Sport in Germany

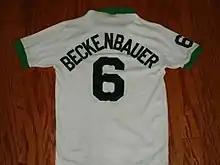
Franz Beckenbauer's Jersey in 1977

The Germany national soccer team is one of the traditional powers of international football. It won the FIFA World Cup in 1954, 1974, 1990 and 2014, being the joint-second most successful nation in the tournament only surpassed by Brazil, and the UEFA European Championship in 1972 and 1980 as West Germany hosted the UEFA Euro 1988 and in 1996 as Germany, a record (tied with Spain). The country will also host the upcoming UEFA Euro 2024. They also won the FIFA Confederations Cup in 2017. Miroslav Klose is the leading goal scorer for the national team with 71 goals and in the world cup with 16, but his fame is eclipsed by that of Franz Beckenbauer who is one of the few men in the world who have won the World Cup both as a coach and a player. Other famous German players include Fritz Walter, Gerd Müller, Rudi Völler, Jürgen Klinsmann, Oliver Kahn, Bastian Schweinsteiger, Philipp Lahm, Manuel Neuer and Thomas Müller. Germany also hosted the World Cup in 1974, which they won, and 2006, finishing third in 2006 after losing a close semi-final contest to eventual winners Italy. East Germany won gold at the 1976 Summer Olympics.